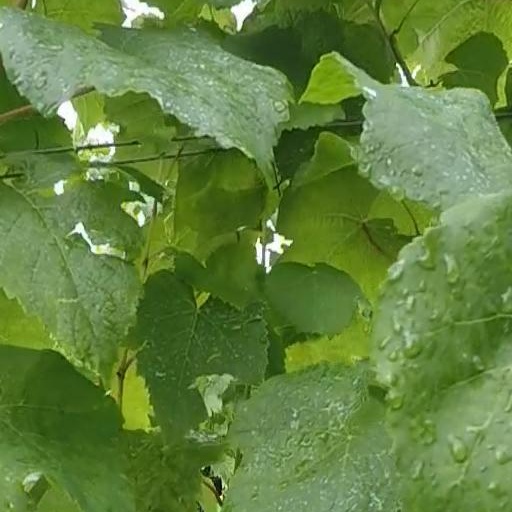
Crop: grape